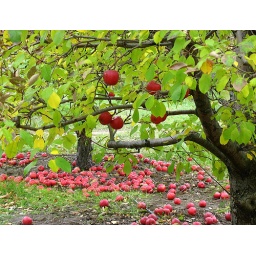
Apple trees in an orchard. Many apples on the ground around them.